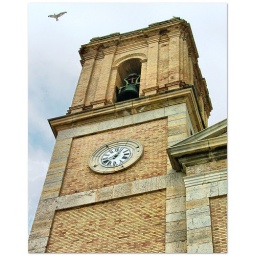
The church in Atea is beautiful, as you can see the bell tower is and clock is very nice.